John Travolta

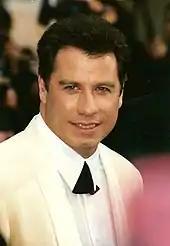
Travolta in 1997

Travolta subsequently starred in "Look Who's Talking Too" (1990) and "Look Who's Talking Now" (1993), but it was not until he played against type as Vincent Vega in Quentin Tarantino's hit "Pulp Fiction" (1994), with Samuel L. Jackson, for which he received an Academy Award nomination, that his career was revived. It was Travolta's third film alongside Bruce Willis. The movie shifted him back onto the A-list and notable roles that followed include a movie-buff loan shark in "Get Shorty" (1995), a factory worker in "White Man's Burden" (1995), a corrupt U.S. Air Force pilot in "Broken Arrow" (1996), an everyman with extraordinary powers in "Phenomenon" (1996), an archangel in "Michael" (1996), an FBI agent and terrorist in "Face/Off" (1997), a desperate attorney in "A Civil Action" (1998), a Bill Clinton–esque presidential candidate in "Primary Colors" (1998), and a military investigator in "The General's Daughter" (1999).